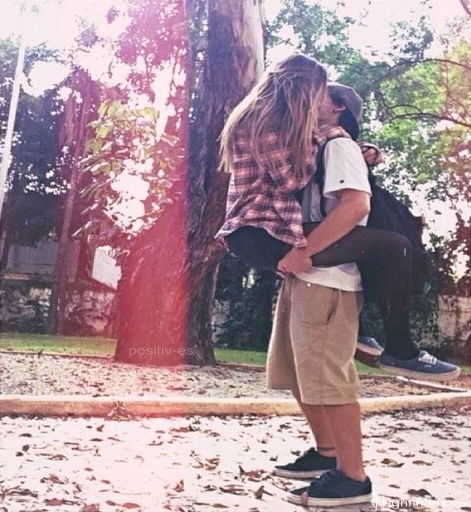
someone is sitting in the shade today because someone planted a tree a long time ago .